Callitriche stagnalis

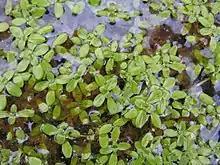
Leaves of "C. stagnalis".

The general appearance of "C. stagnalis" differs slightly depending on whether the plant being viewed was submerged or floating. Both exhibit long stems that vary in length from approximately 1 to 3 decimeters. These stems give rise to leaves that are oppositely arranged. The characteristic difference between the submerged and floating "C. stagnalis" is its leaf shape. Submerged leaves of "C. stagnalis" are linear, appearing long and thin with one vein running up the center. Floating leaves of "C. stagnalis", however, may be spatulate to obovate in shape, which appear much wider that the typical submerged leaves, and contain a much larger number of veins (5-7). Growth of the leaves of "C. stagnalis" also differs depending on whether they are submerged or floating. Submerged leaves can grow 4 to 10 mm in length whereas floating leaves may only reach 2 mm in length. Submerged leaves are typically thin but may be wider in some cases making it harder to differentiate them from their floating counterparts which may grow 5 to 8 mm in width.